Derrek Lee

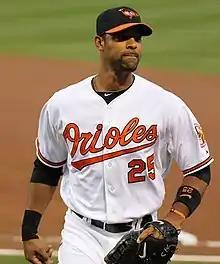
Lee with the Baltimore Orioles in 2011

Derrek Leon Lee (born September 6, 1975), nicknamed "D-Lee", is an American former professional baseball first baseman. Lee played with the San Diego Padres, Florida Marlins, Chicago Cubs, Atlanta Braves, Baltimore Orioles and Pittsburgh Pirates of Major League Baseball (MLB).